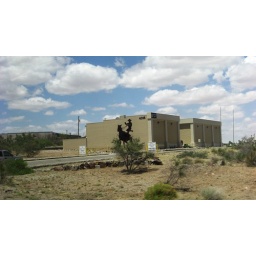
Statue of a dude in a cowboy hat jumping off a horse...